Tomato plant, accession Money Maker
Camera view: horizontal (90 deg, fisheye); turntable rotation: 270 degrees
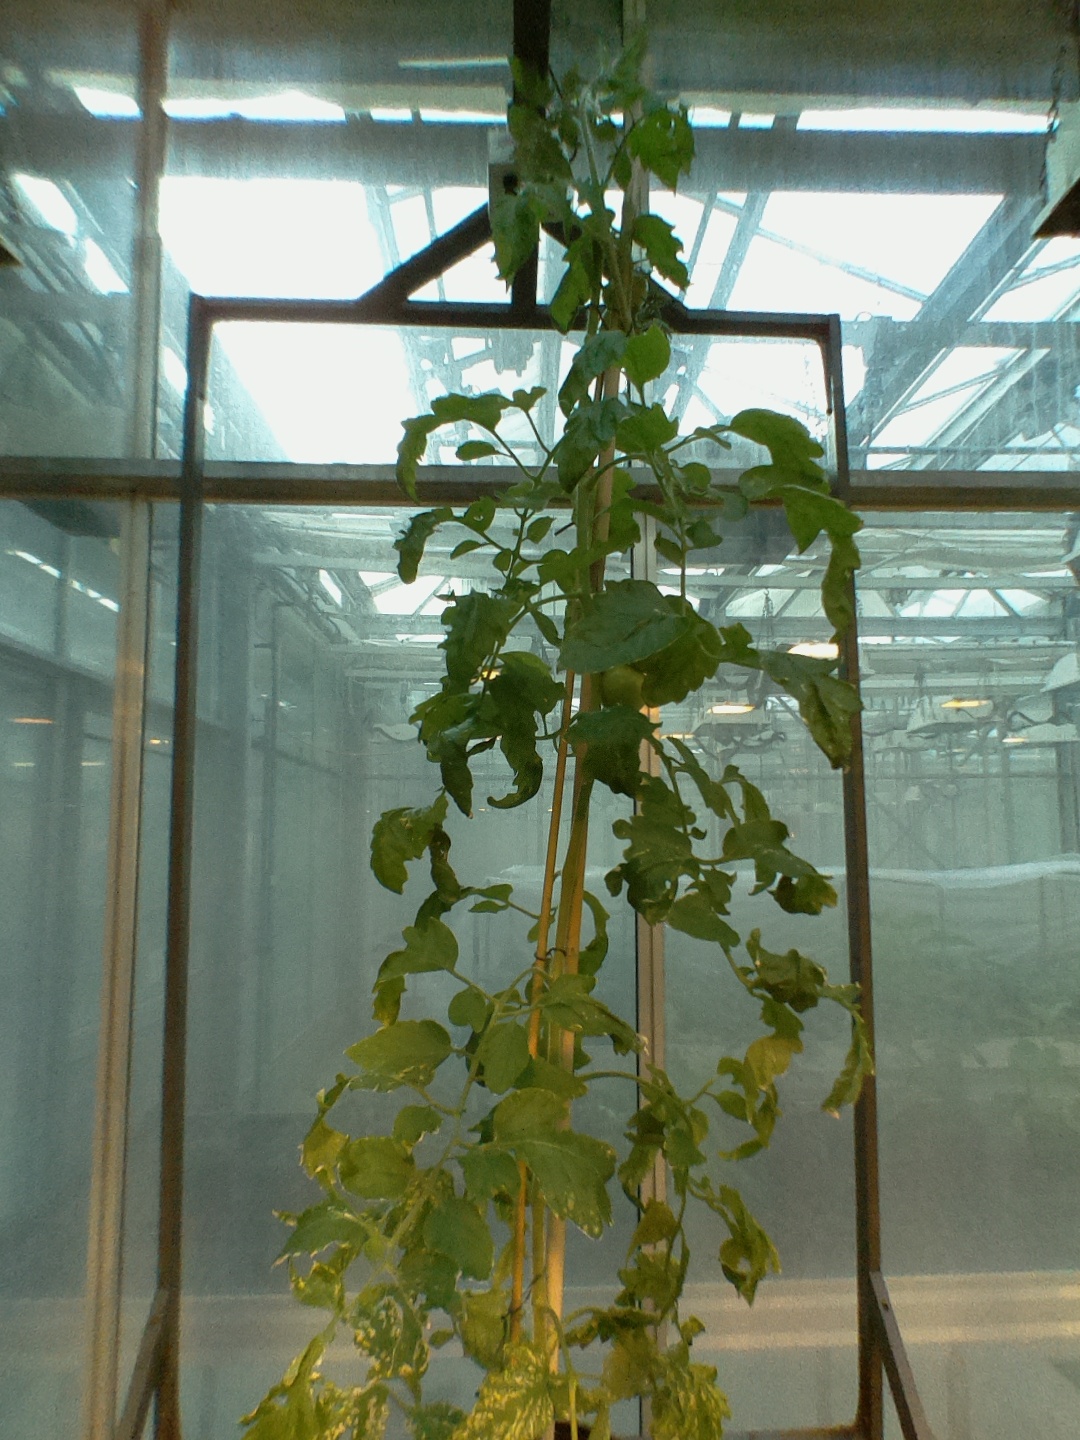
BBCH growth stage 74: 40%-50% of final fruit size